Chechens

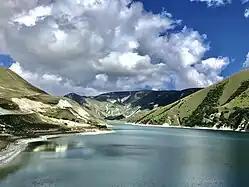
Lake Kezenoyam, Chechnya

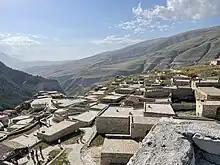
Khoy, Chechnya

Outside Russia, countries with significant diaspora populations are Kazakhstan, Turkey and Arab states (especially Jordan and Iraq). Those in Turkey, Iraq, and Jordan are mainly descendants of families who had to leave Chechnya during the Caucasus War, which led to the annexation of Chechnya by the Russian Empire in 1859, and the forcible transfer of Chechens from Terek Oblast to the Ottoman Empire in 1865. Those in Kazakhstan originate from the ethnic cleansing of the entire population carried out by Joseph Stalin and Lavrentiy Beria in 1944. Tens of thousands of Chechen refugees settled in the European Union and elsewhere as the result of the recent Chechen Wars, especially in the wave of emigration to the West after 2002.